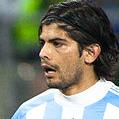
Age: 22